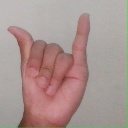
अक्षर: य